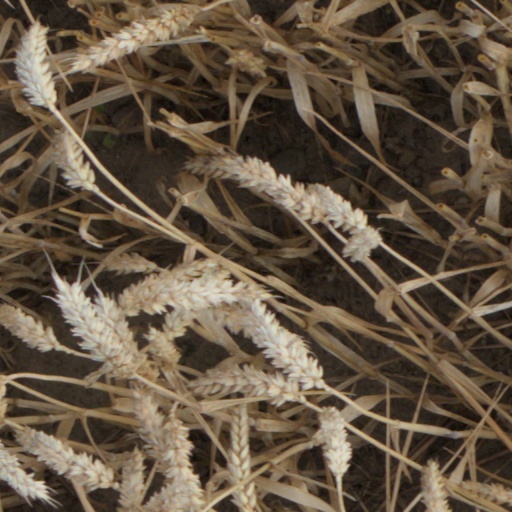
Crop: wheat